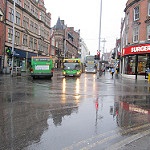
Scene: Outdoor